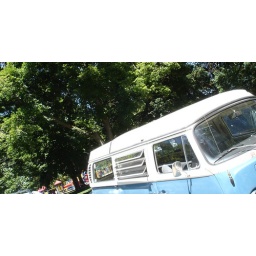
Hippie van sighting down by Anne Morrison on a bike ride.